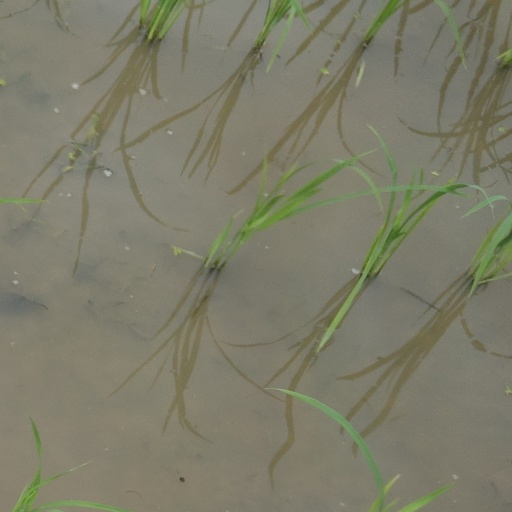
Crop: rice